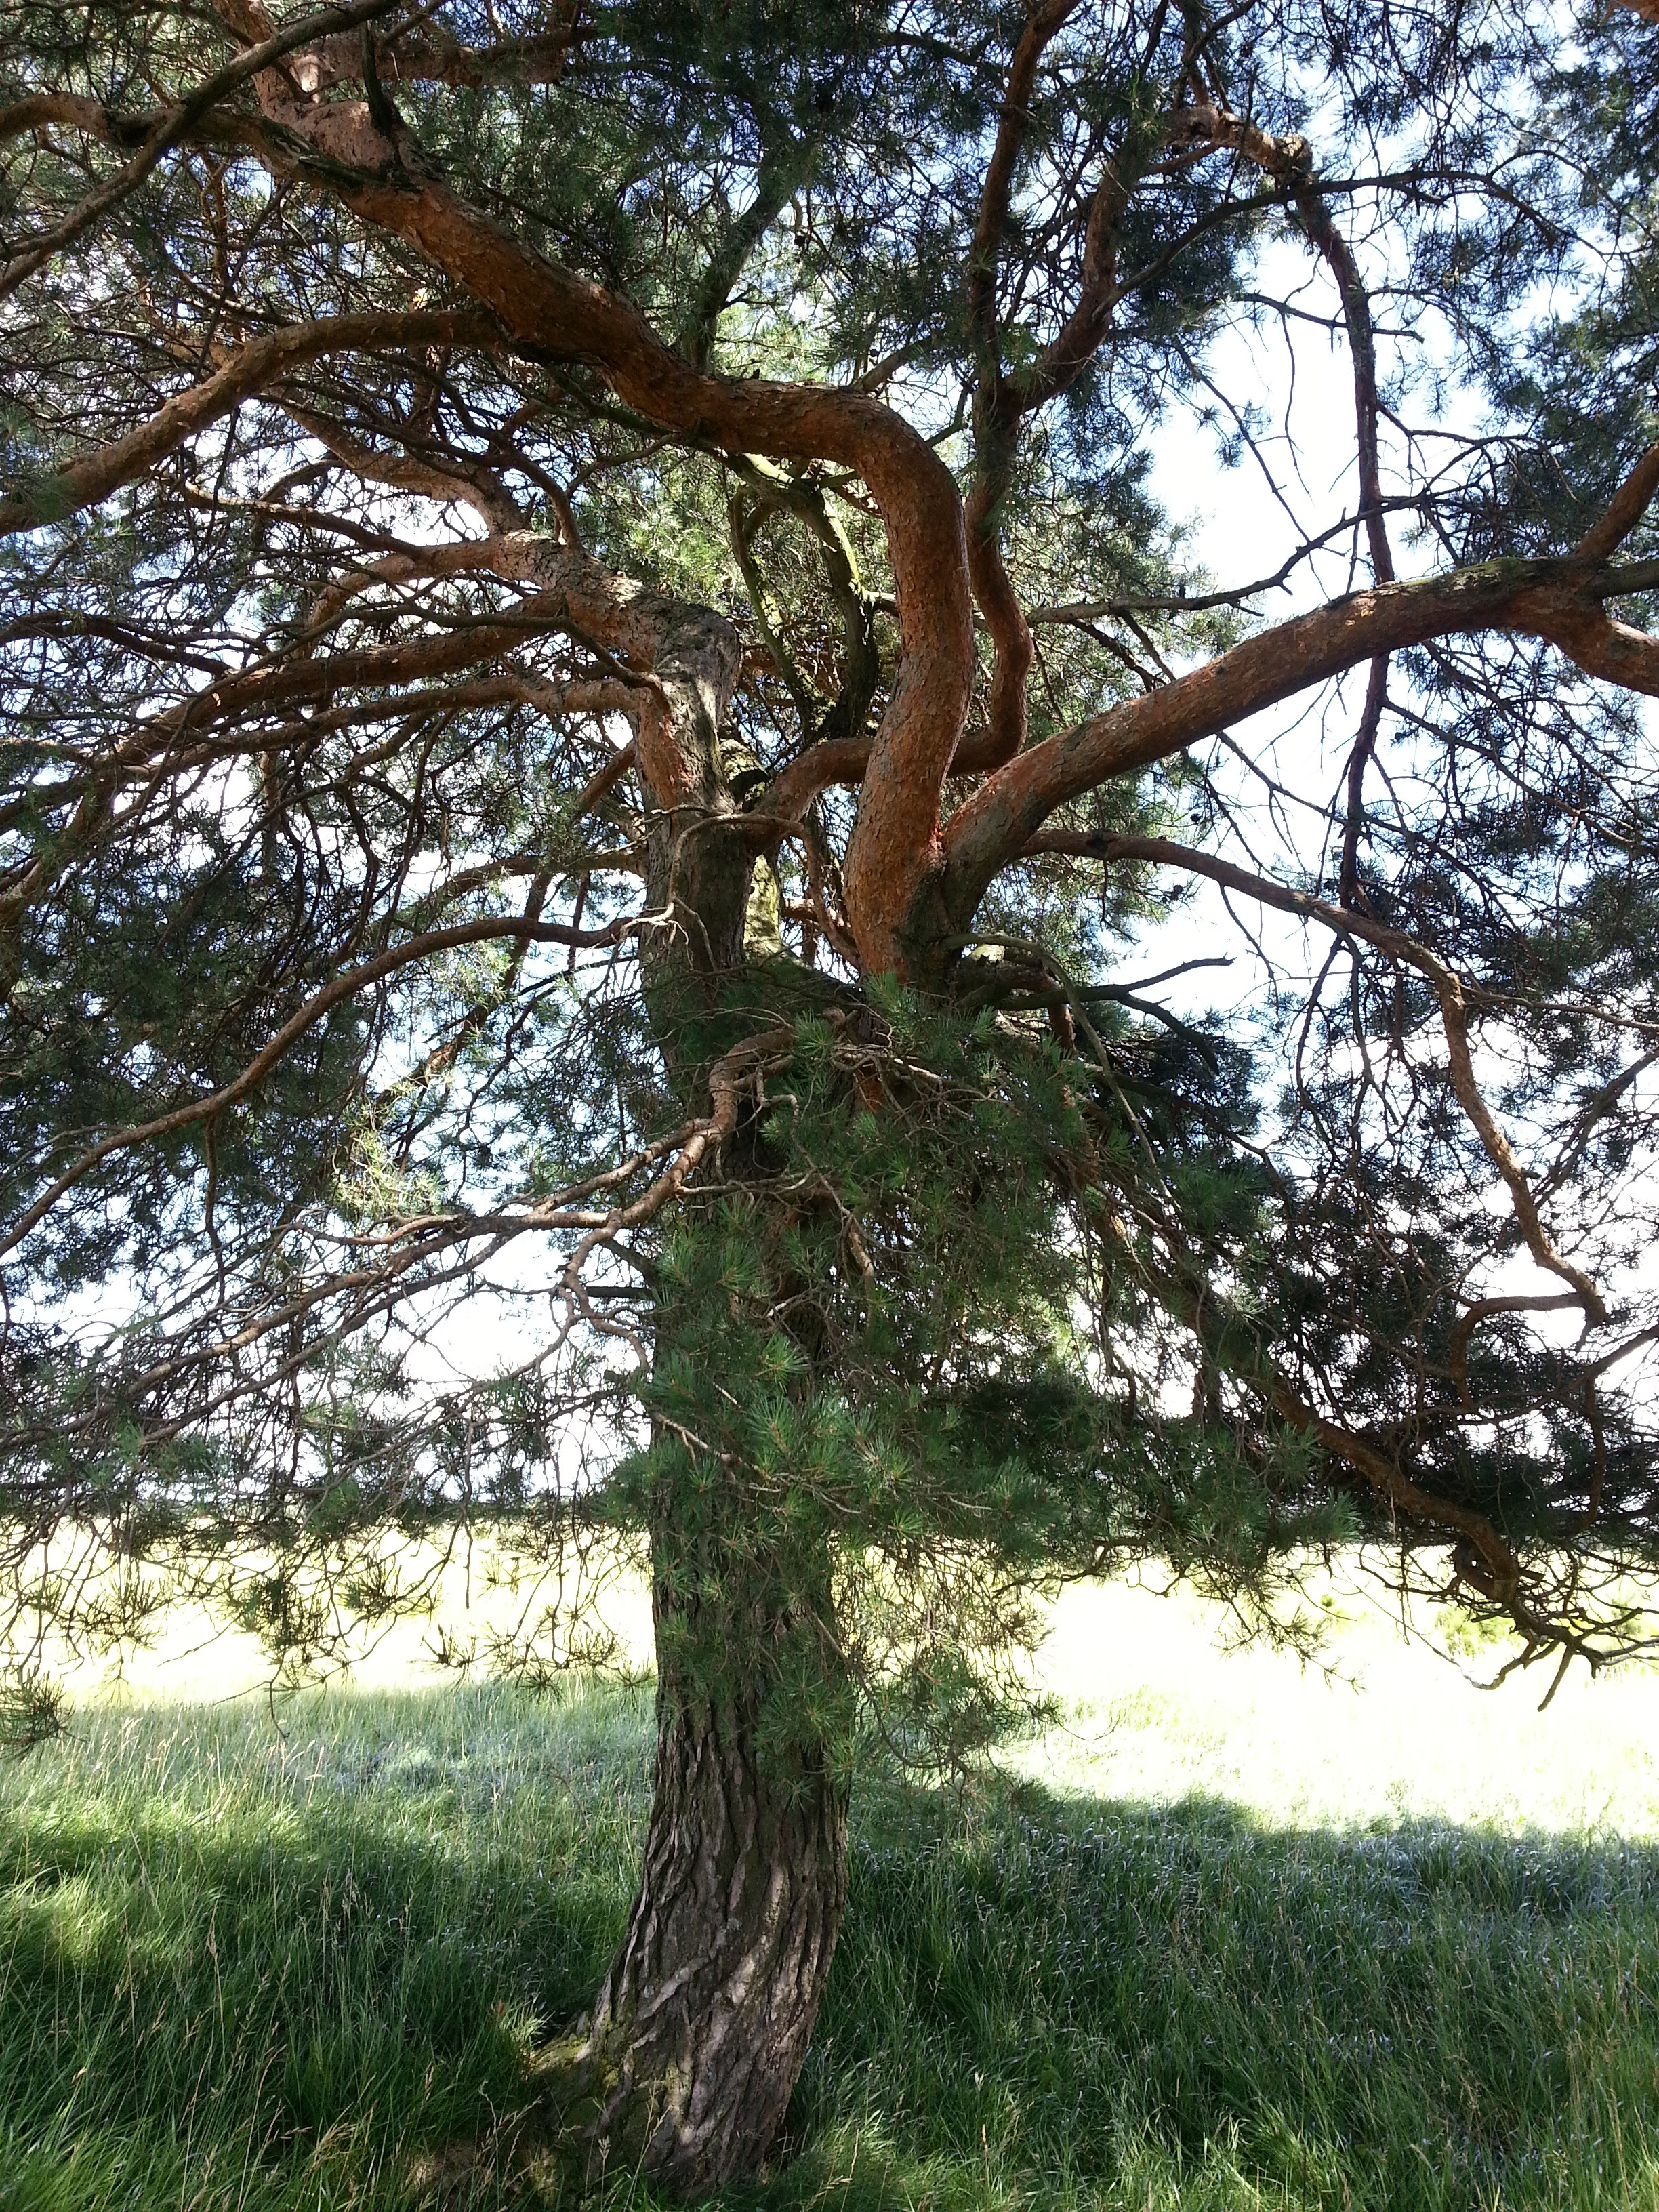
landscape, tree, nature, branch, plant, flower, trunk, botany, conifer, shrub, deciduous, oak, grove, woodland, flowering plant, black pine, woody plant, land plant